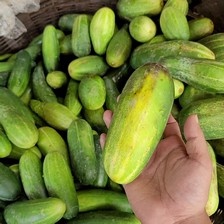
Label: cucumber